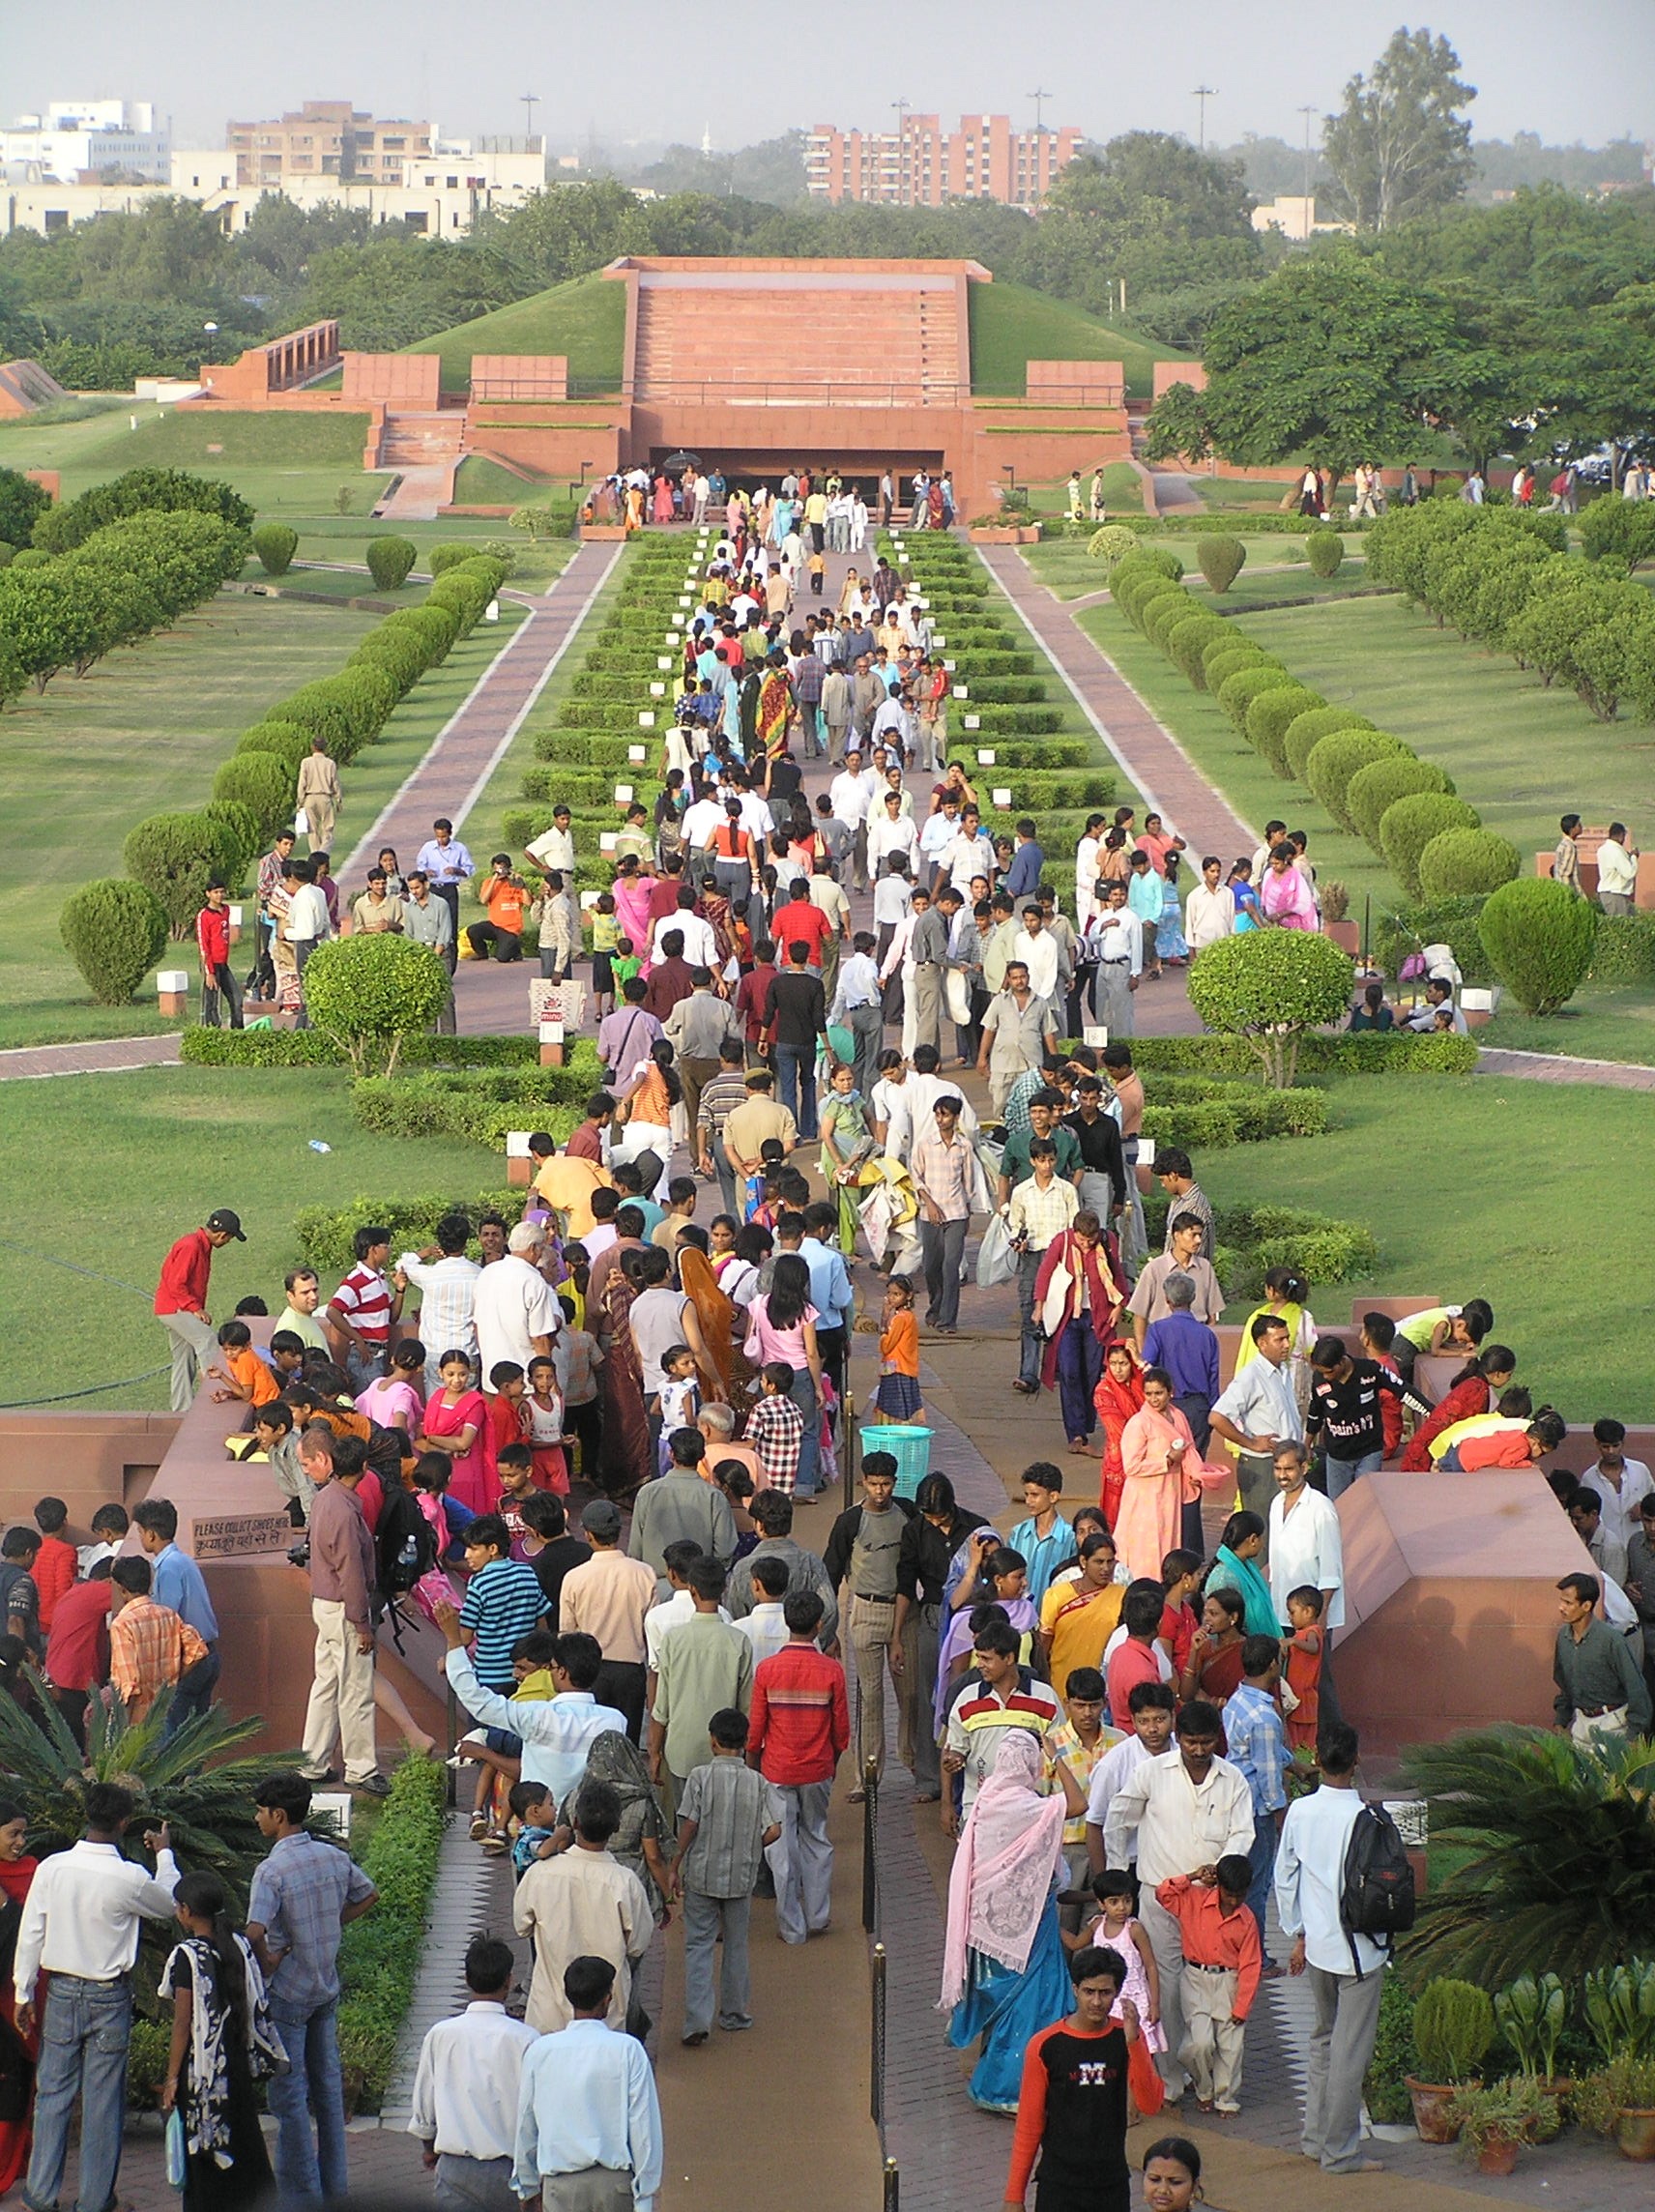
people, flower, crowd, monument, festival, india, delhi, new delhi, lotus temple, bahai temple